Women in music

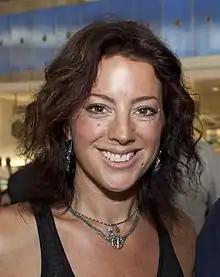
Lilith Fair co-founder Sarah McLachlan

Women's music (also womyn's music or wimmin's music) is music "by women, for women, and about women." The genre emerged as a musical expression of the second-wave feminist movement as well as labor, civil rights, and peace movements. In the United States, the movement was started by lesbians, (such as Cris Williamson, Meg Christian, and Margie Adam); African-American musicians (including Linda Tillery, Mary Watkins, Gwen Avery); and activists (such as Bernice Johnson Reagon and her group Sweet Honey in the Rock, and peace activist Holly Near). "Women's music" also refers to the wider industry of women's music that goes beyond the performing artists to include women studio musicians, producers, sound engineers, technicians, cover artists, distributors, promoters, and festival organizers.